Anteos clorinde

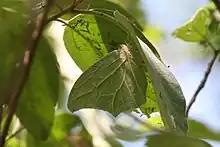

The wingspan is 70–90 mm. The butterfly flies year round in the tropical parts of its range and from August to December in the north.